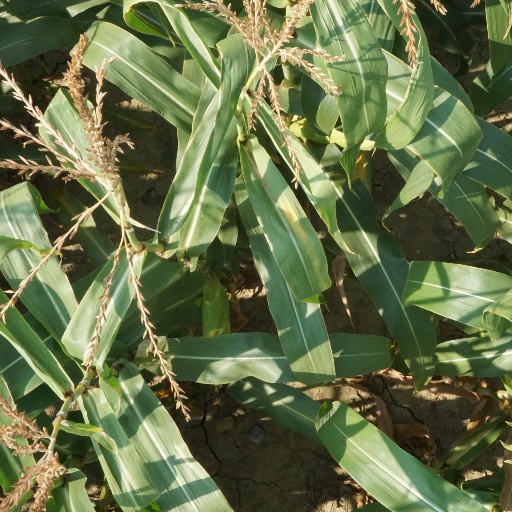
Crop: maize; corn